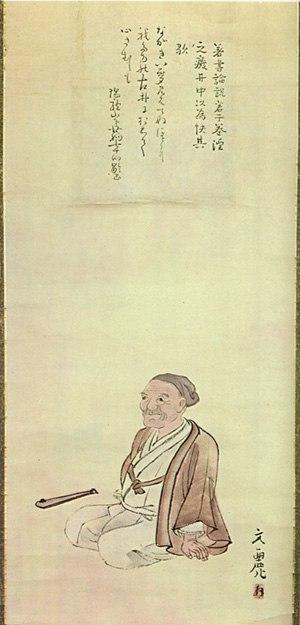
Portrait d'Ueda Akinari par Koga Bunrei.
Ueda Akinari ou Ueda Shūsei est peut-être la plus grande figure littéraire du XVIIIᵉ siècle au Japon.